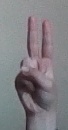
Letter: taa